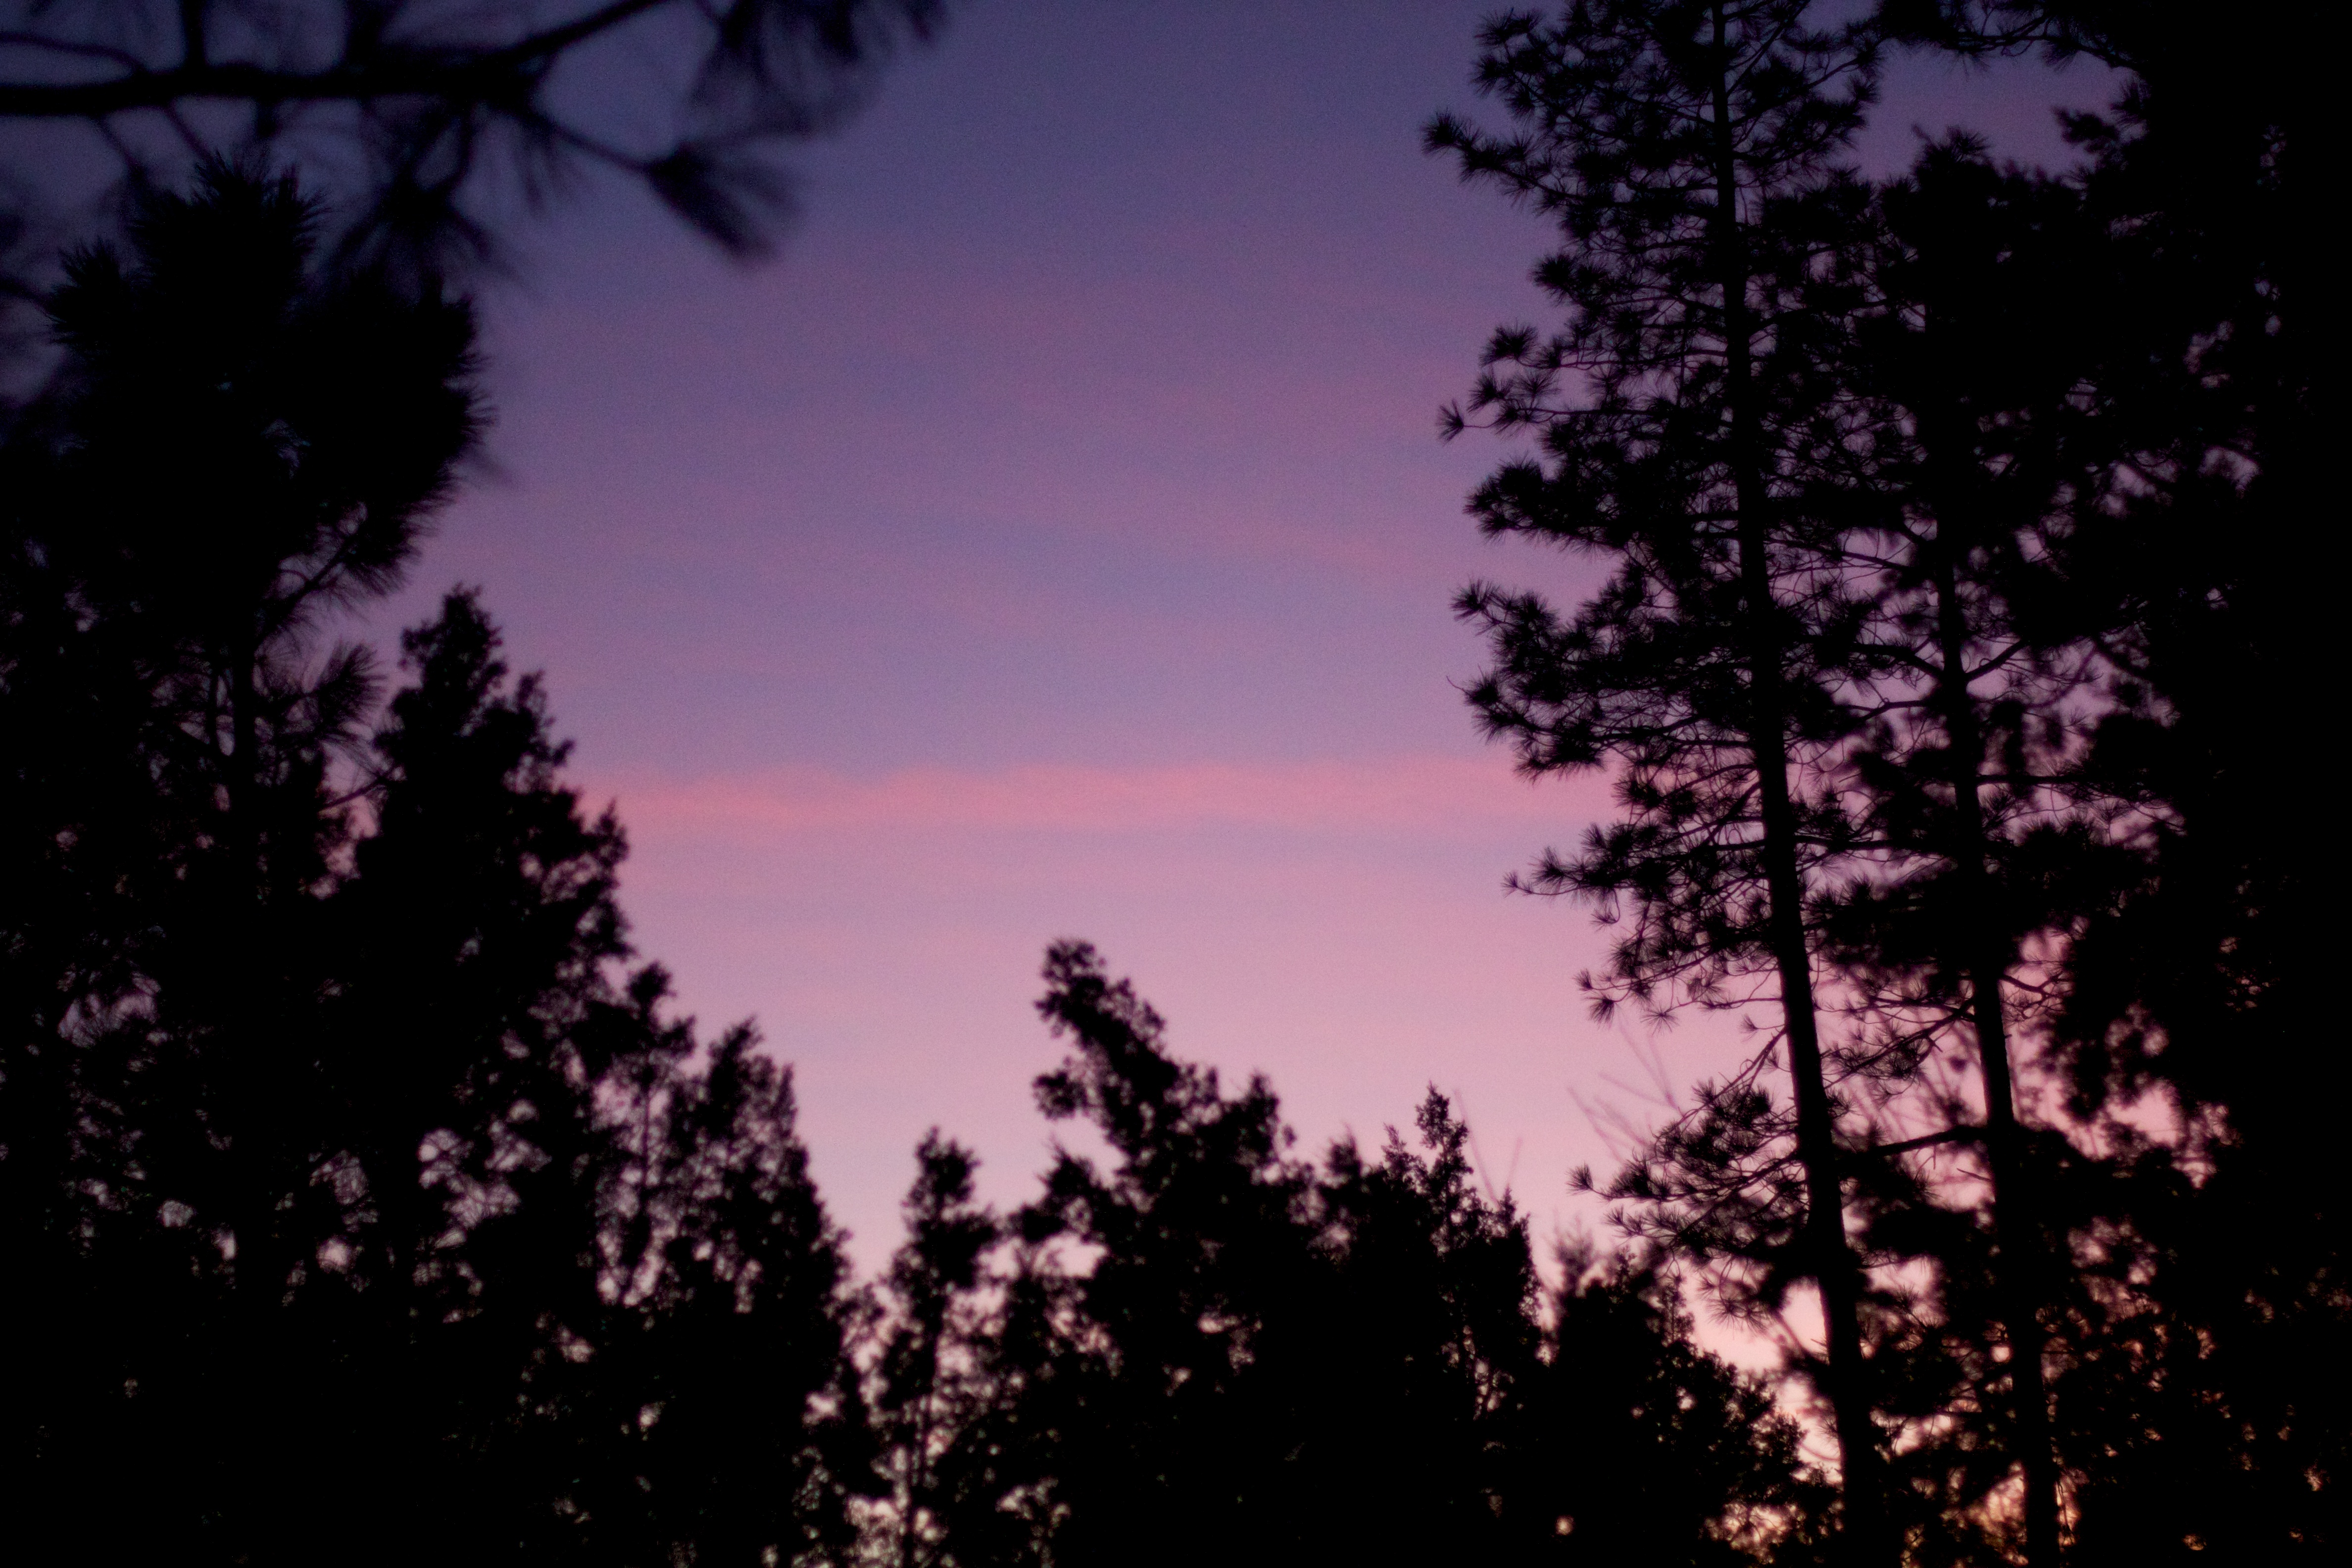
tree, branch, cloud, sky, sunrise, sunset, night, sunlight, morning, dawn, atmosphere, dusk, evening, darkness, atmospheric phenomenon, woody plant